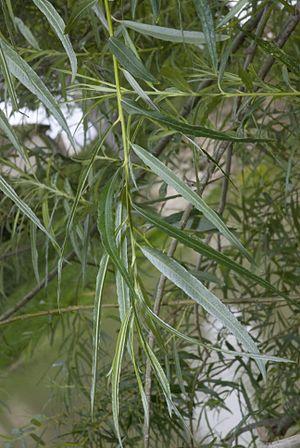
Salix viminalis Berry-au-Bac (Aisne), France